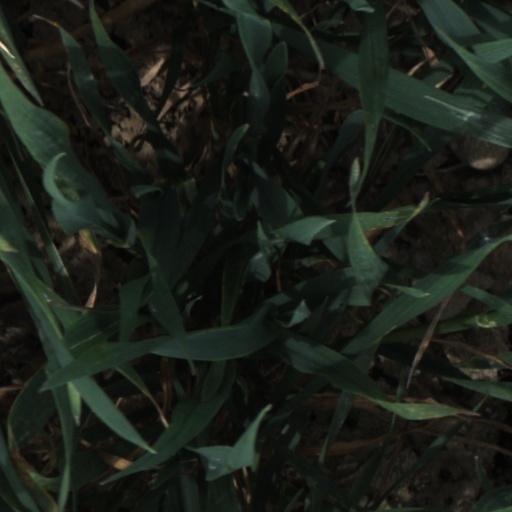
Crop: wheat